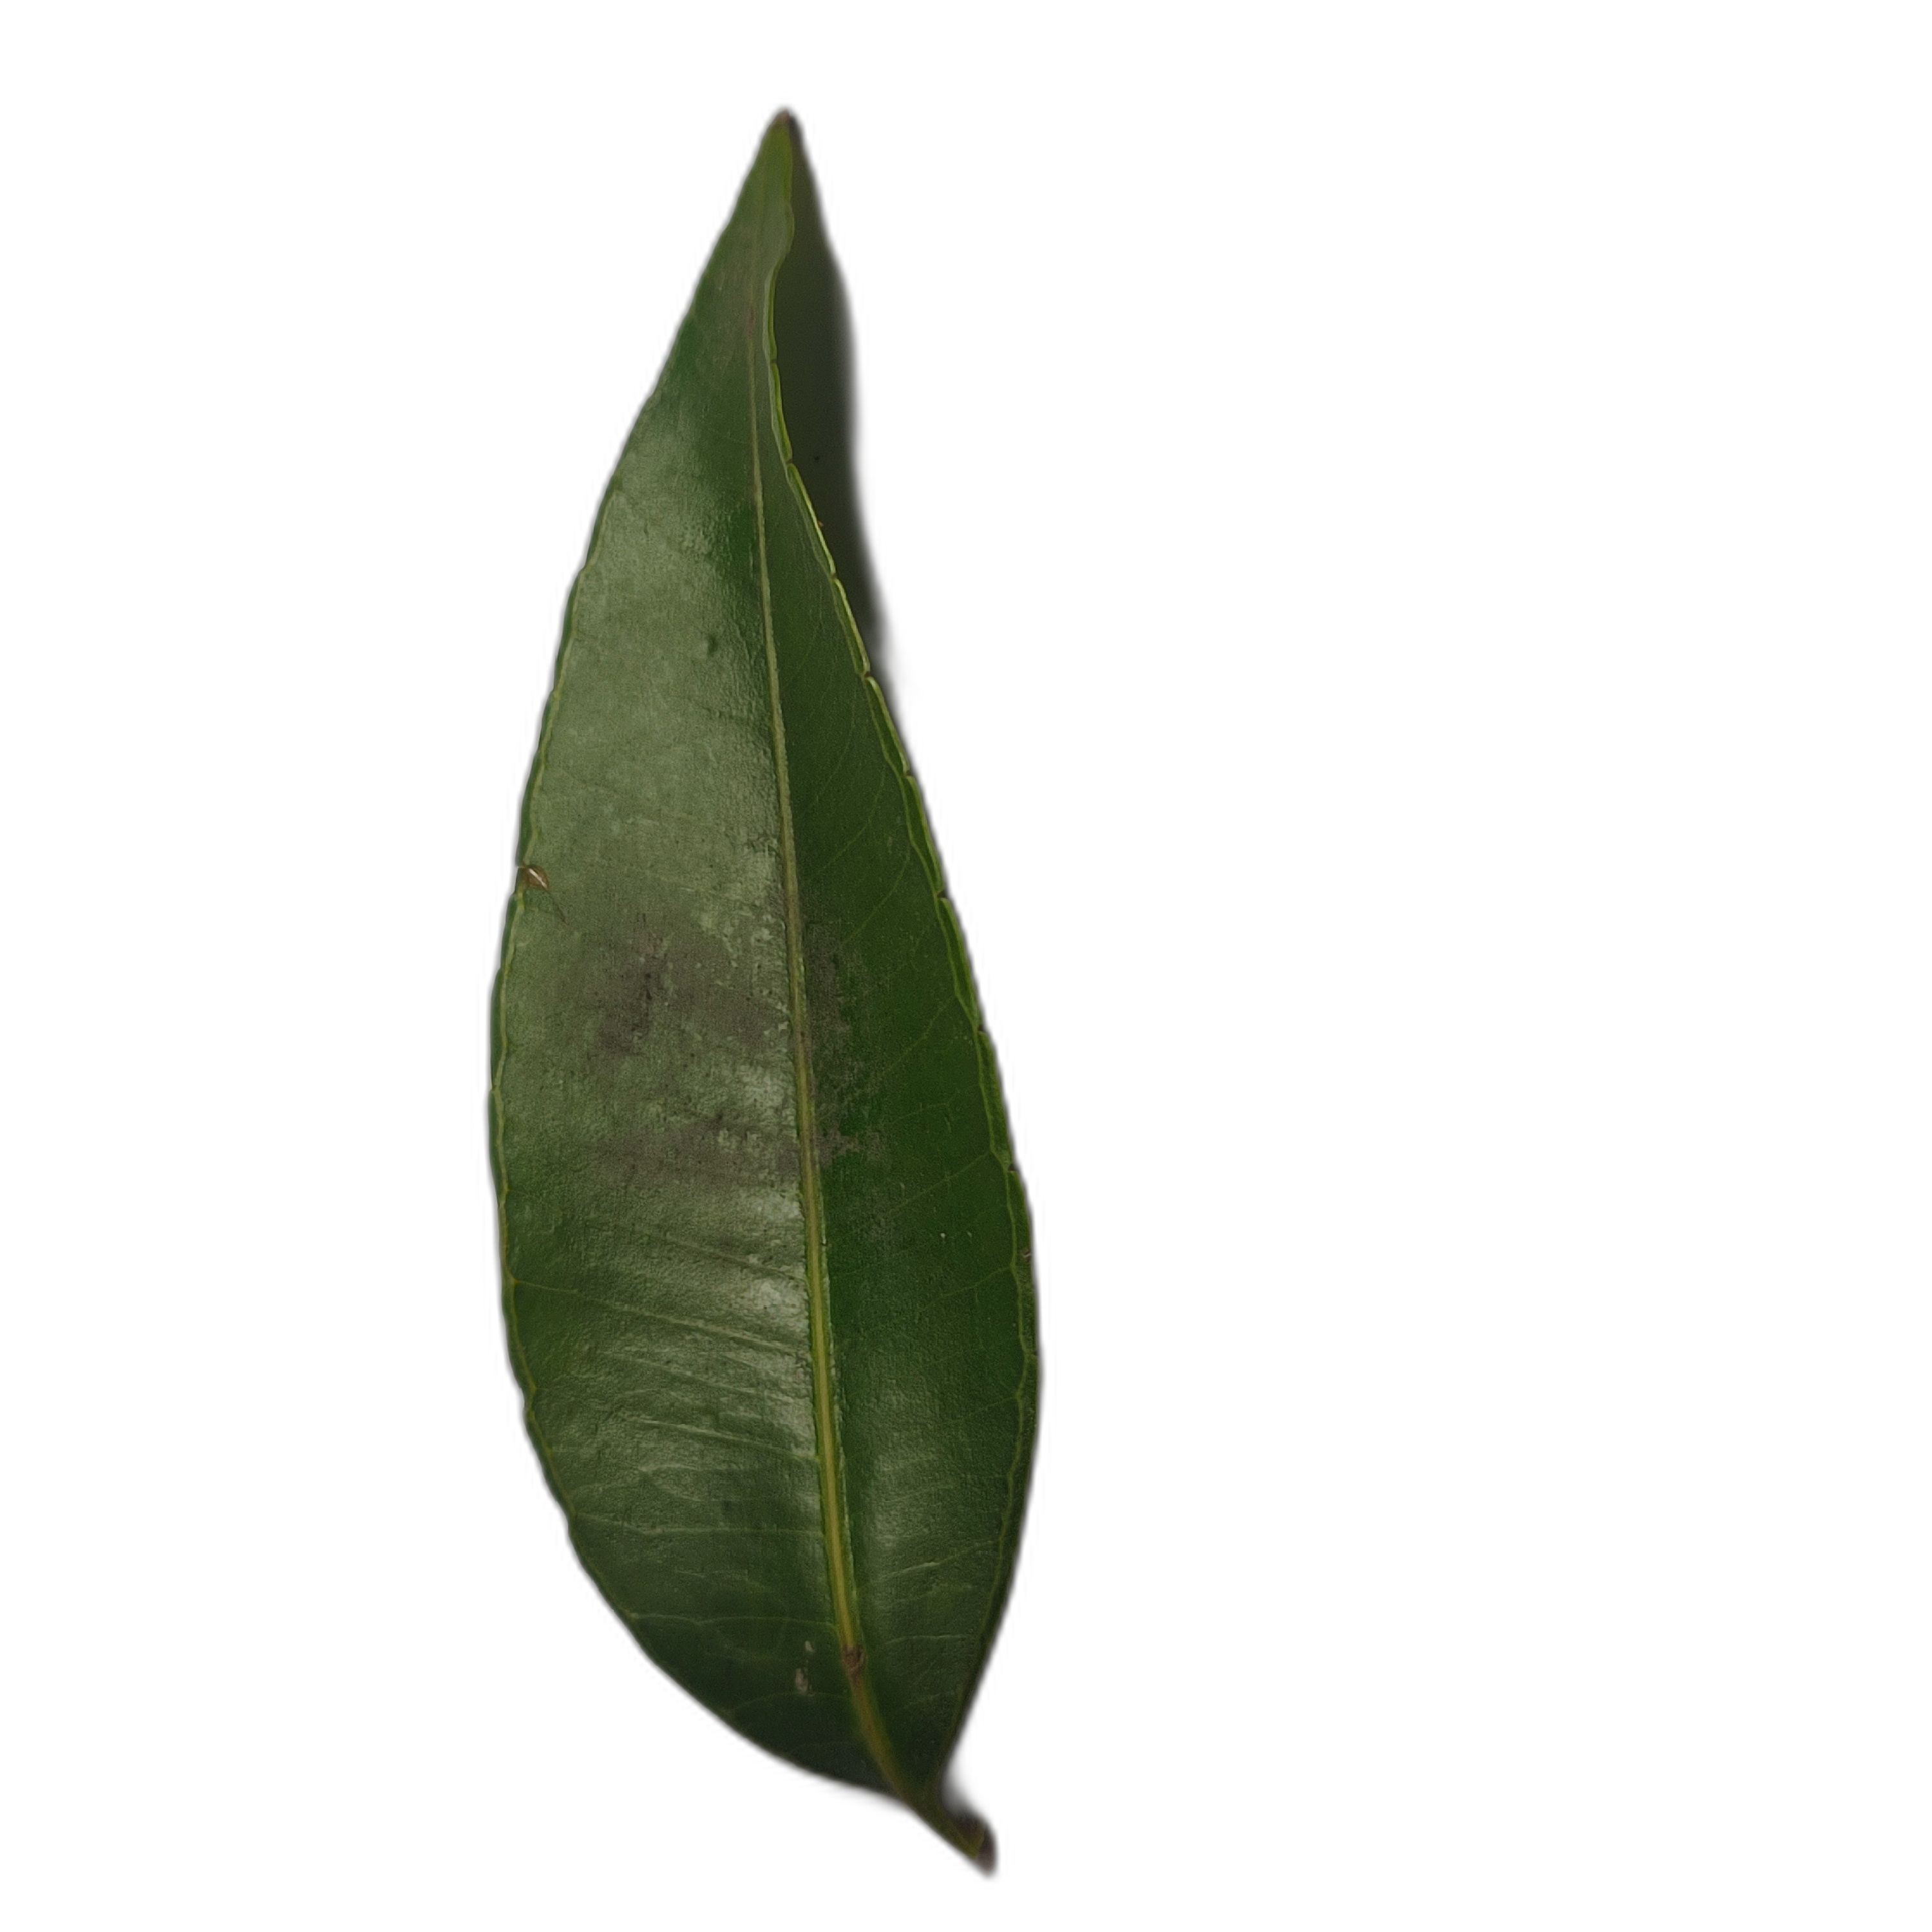
Label: healthy